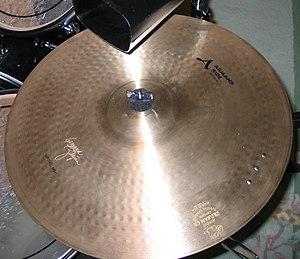
La cymbale est un instrument de musique de la famille des percussions idiophones, consistant en un disque de métal généralement percé en son centre. Il est confectionné selon différents procédés. Sa forme générale est précisée par un tournage en machine, qui lui donne une forme circulaire quasi parfaite. Le plus souvent, elle forme un dôme en son centre.